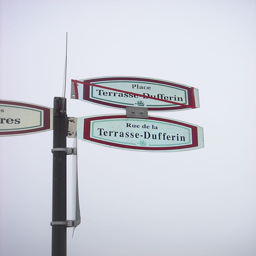
A pole with direction signs on it in another language.
A road sign shows the names of multiple places.
The signs are shown up in the air outside.
A street sign and one sign is crossed out.
A fancy street sign, one of the signs has a red line through it.